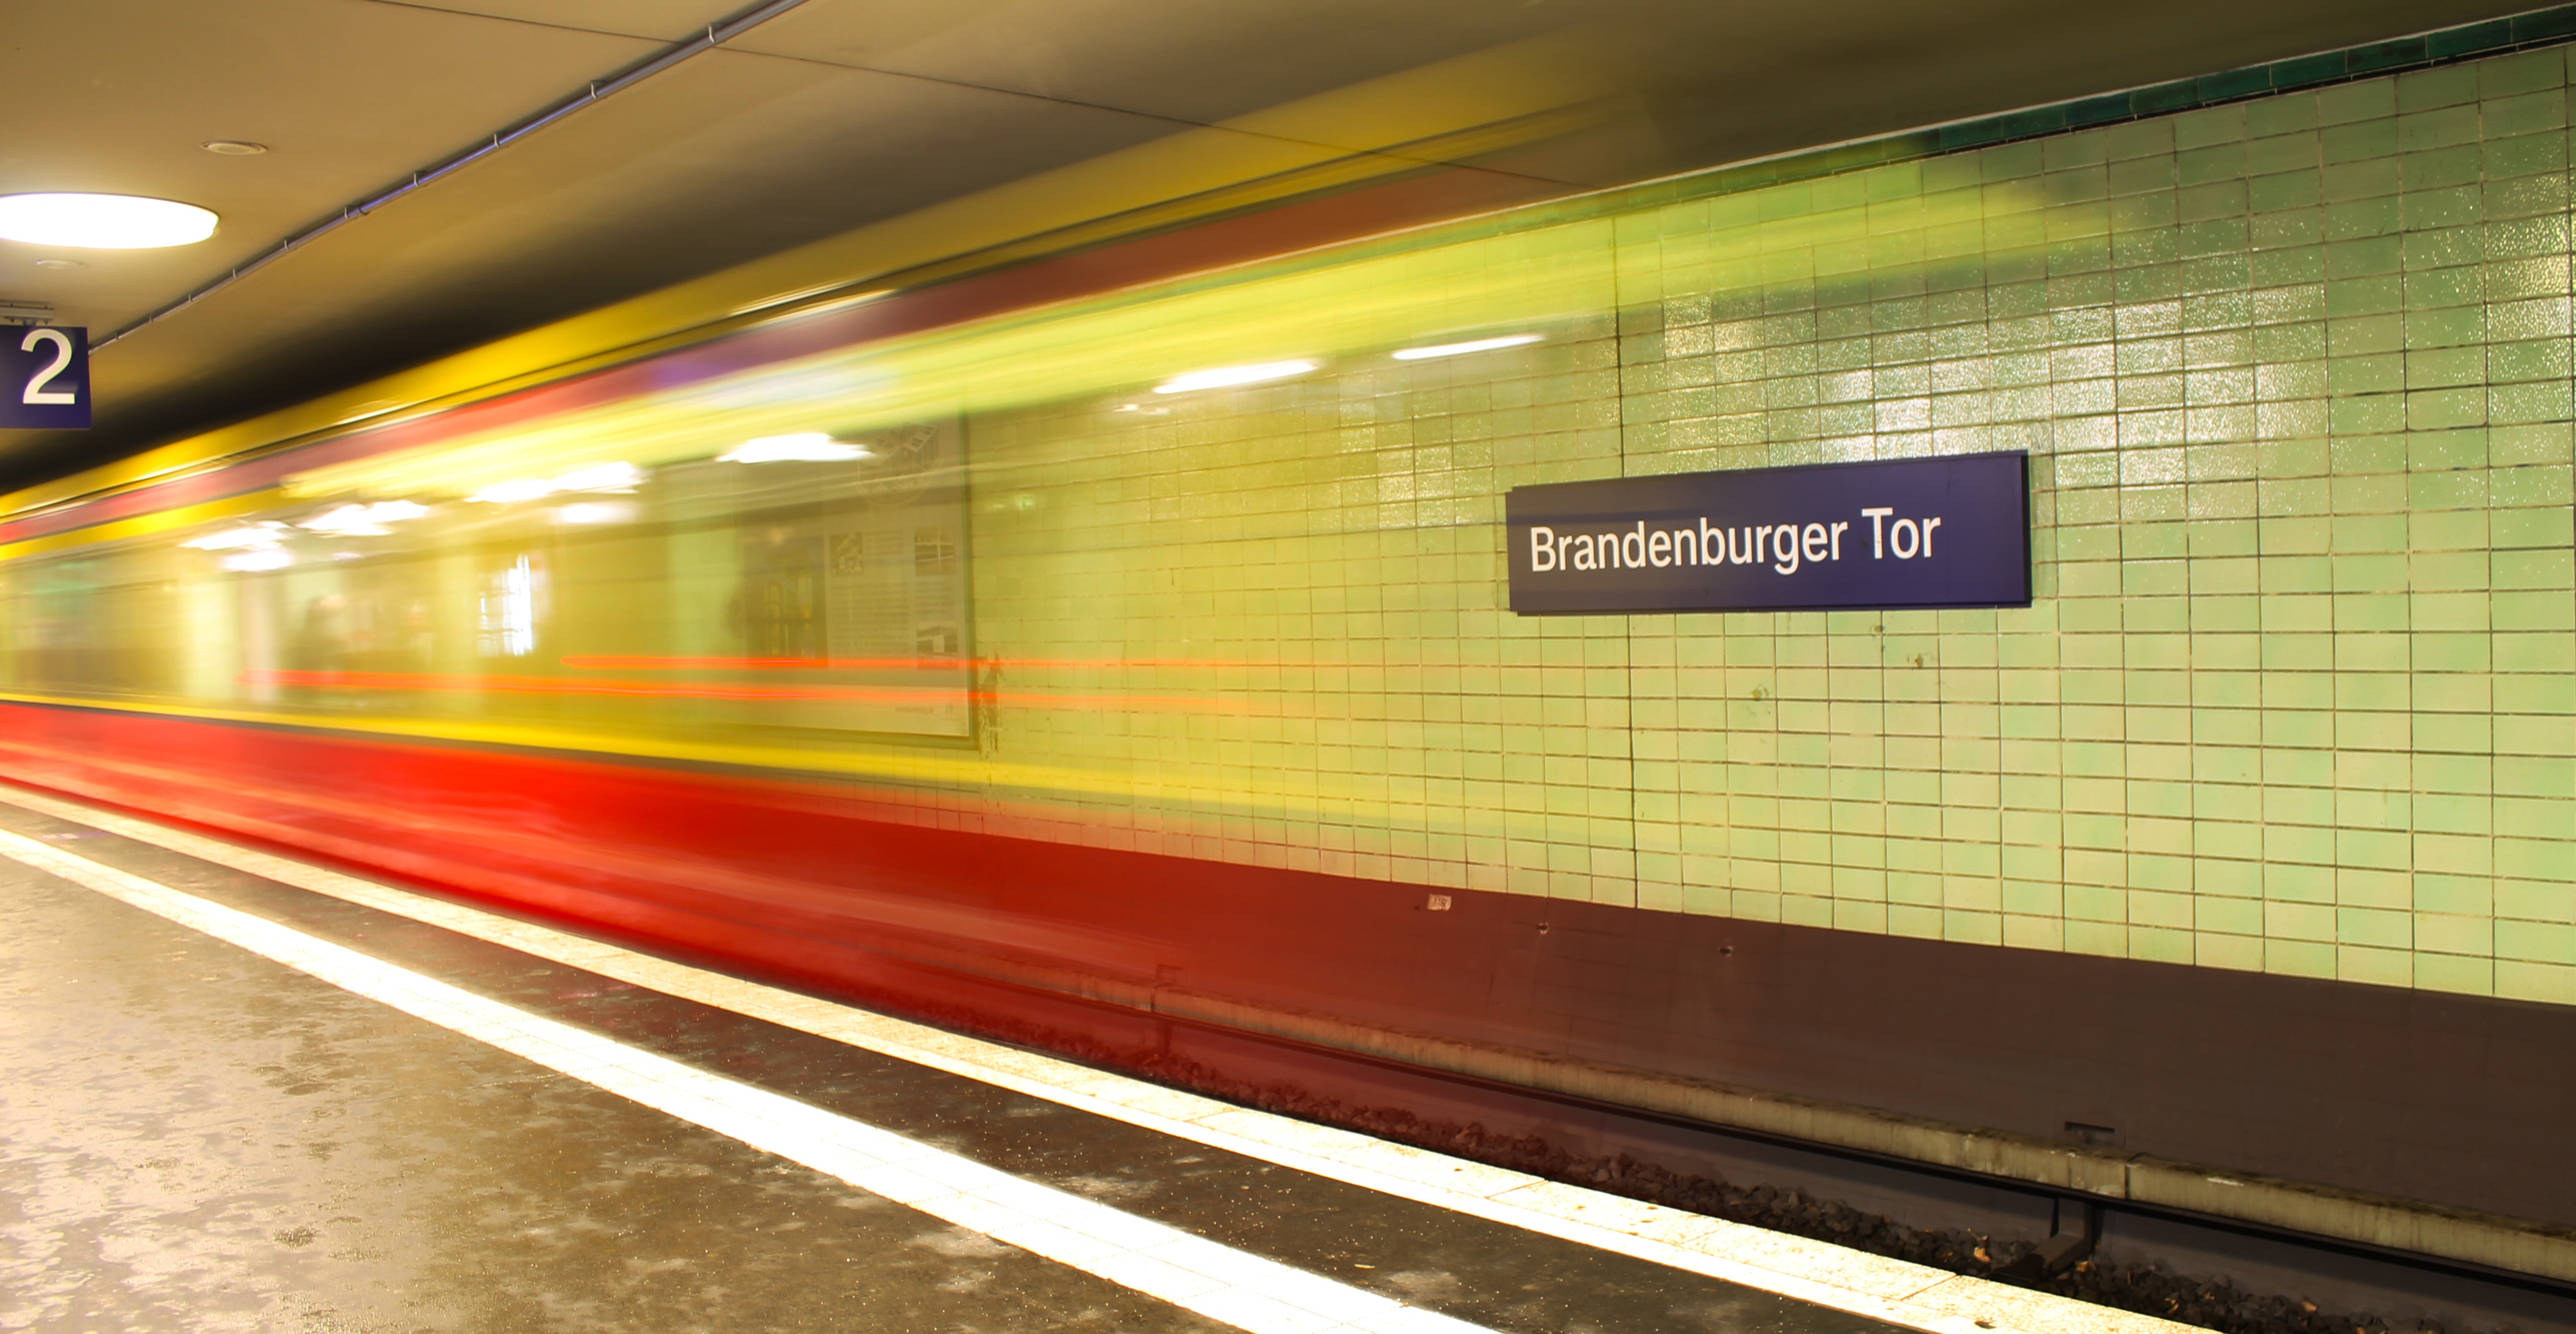
track, train, transport, vehicle, public transport, metro station, rolling stock, rapid transit, railroad car, passenger car, high speed rail